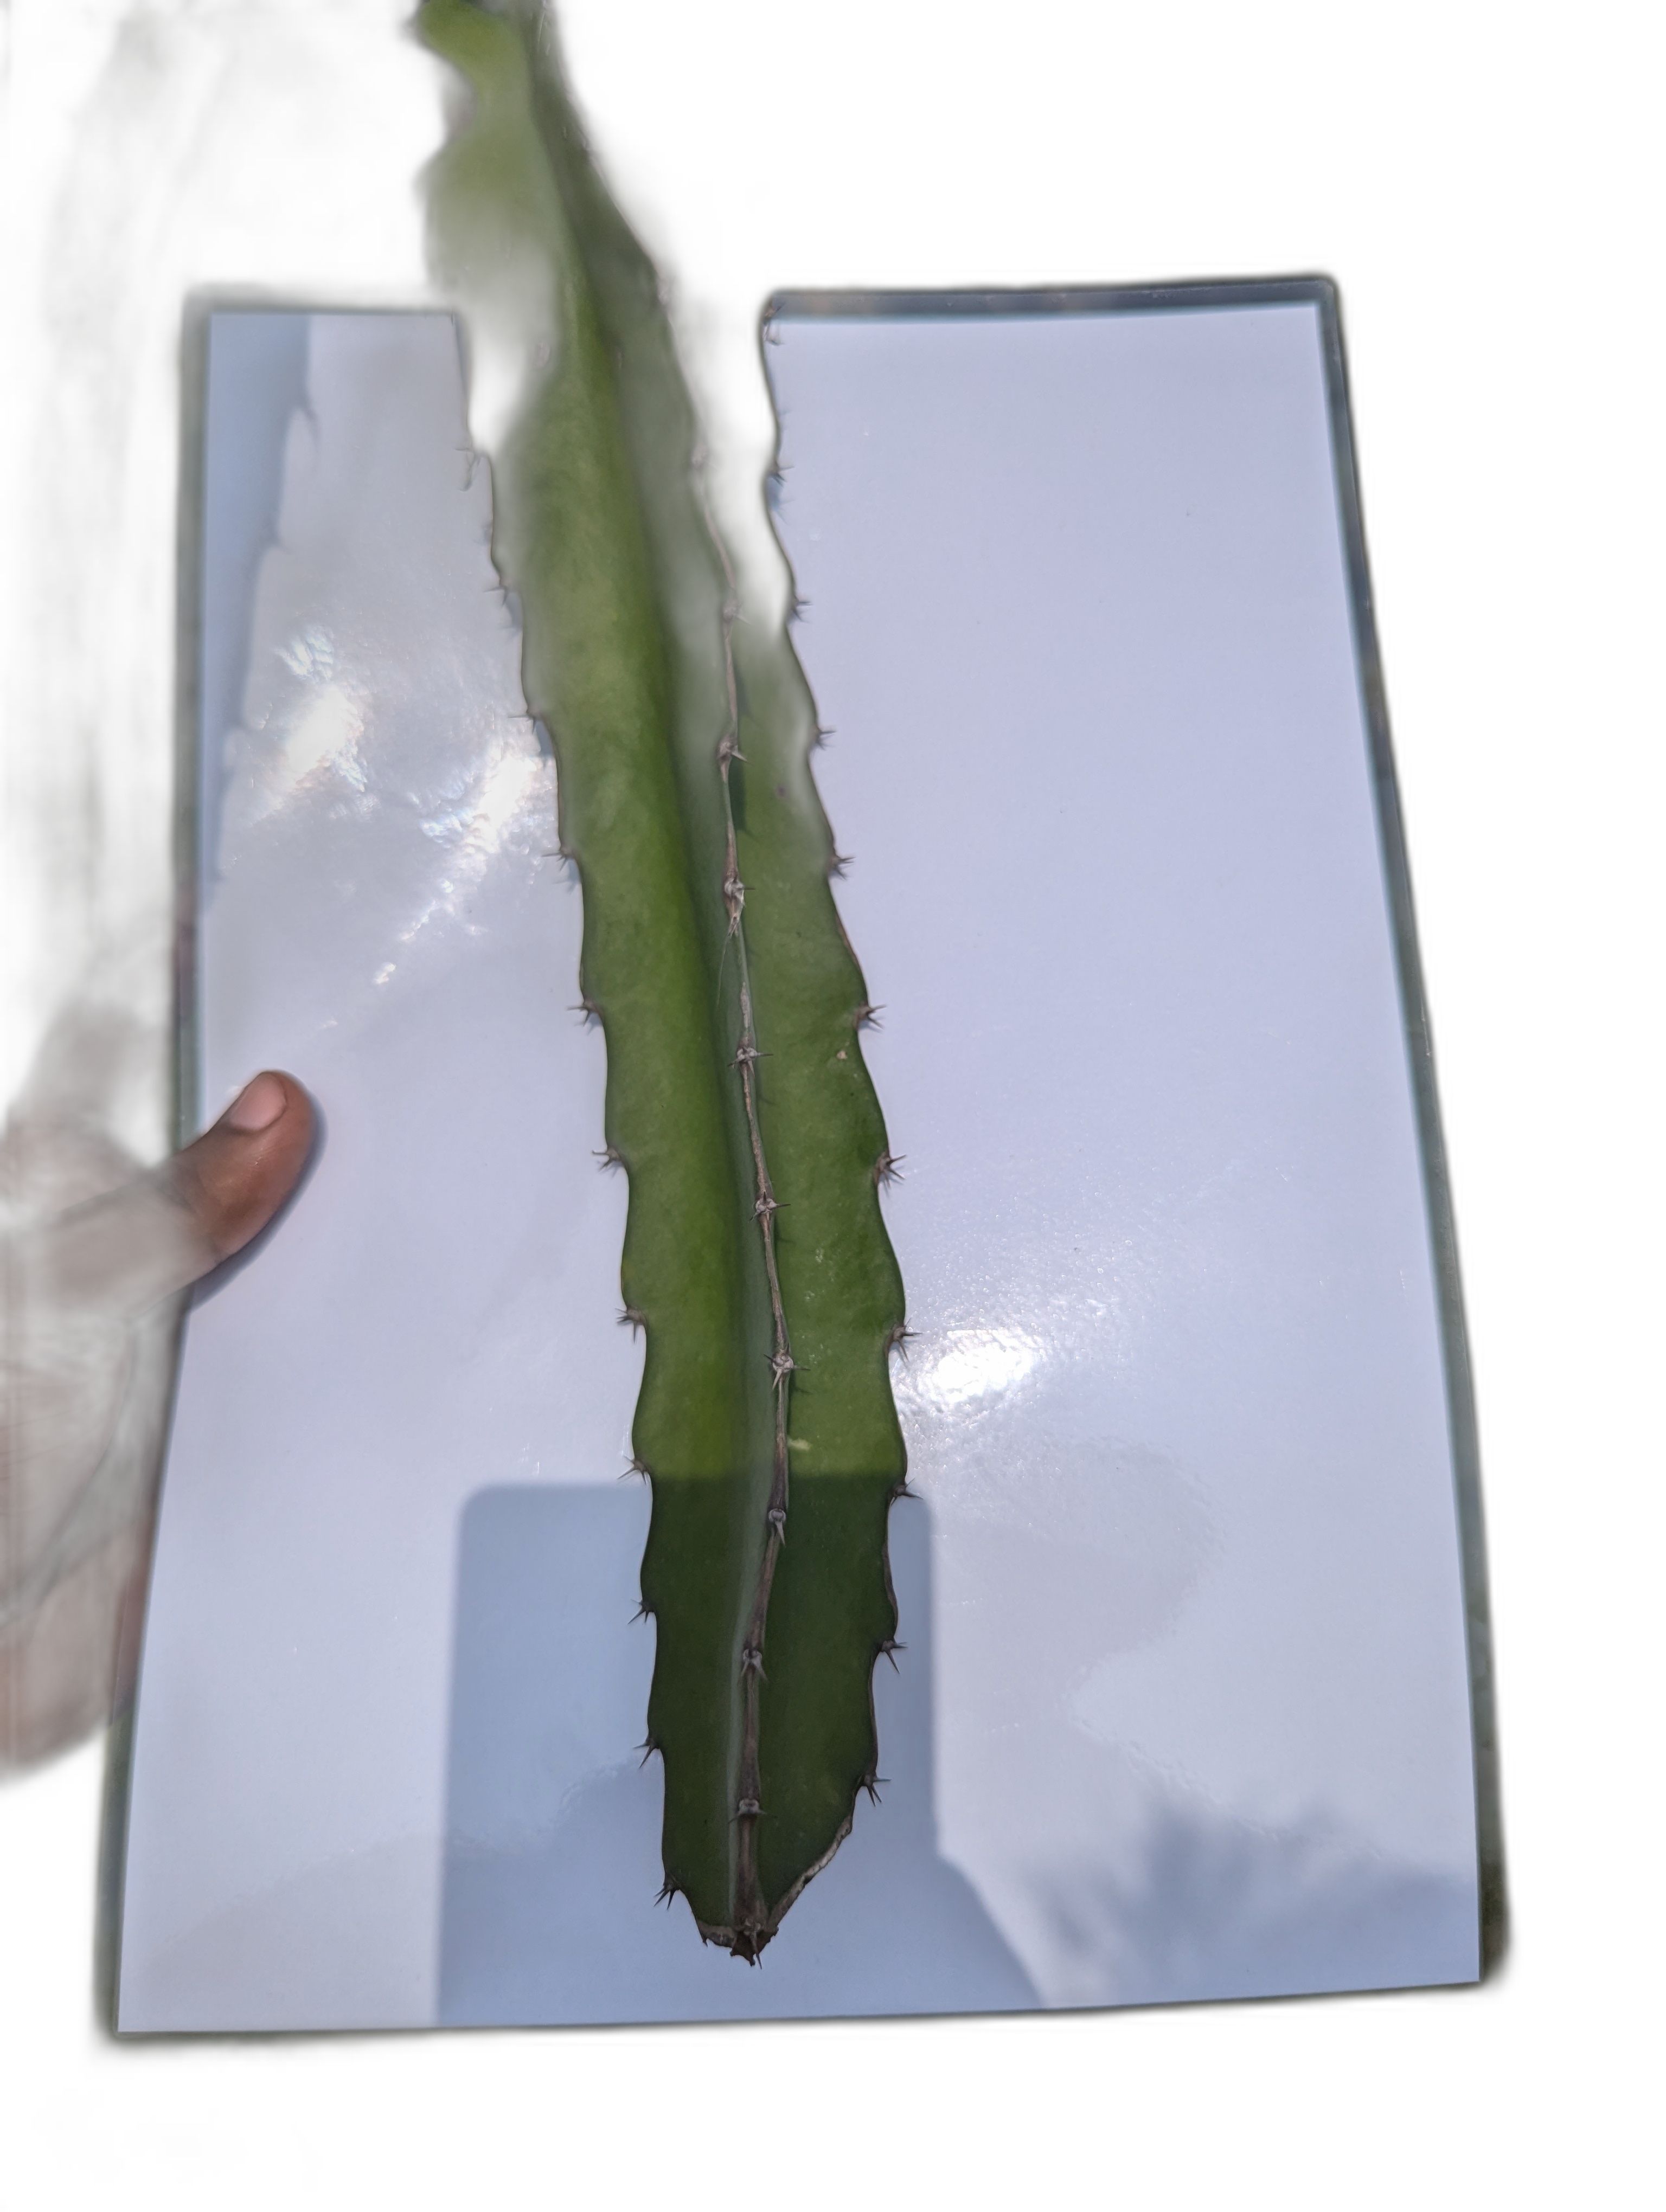
Label: Good leaf